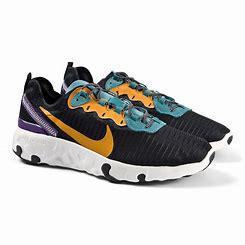
Brand: Nike
Model: Renew Element 55